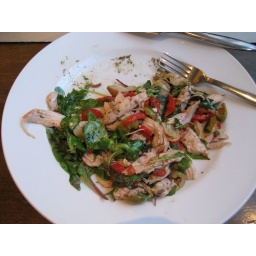
at lot's road pub &amp;amp; dining room in kensington.